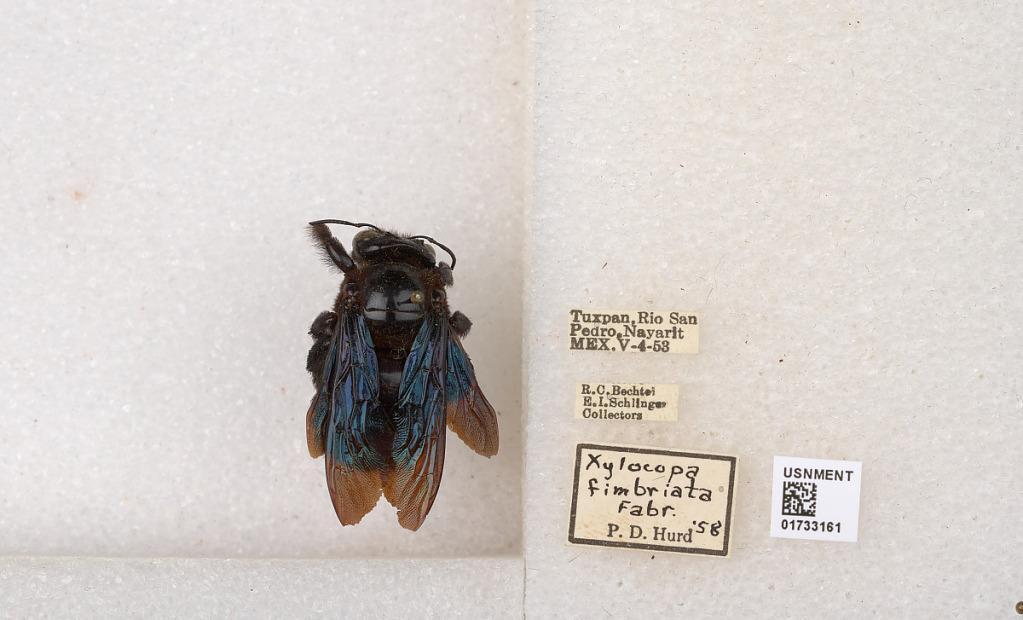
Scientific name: Xylocopa (Megaxylocopa) fimbriata Fabricius
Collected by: R. Bechtel & E. Schlinger
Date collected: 1953-5-4
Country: Mexico
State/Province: Nayarit
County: Tuxpan
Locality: Rio San Pedro
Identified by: Hurd, P. D.